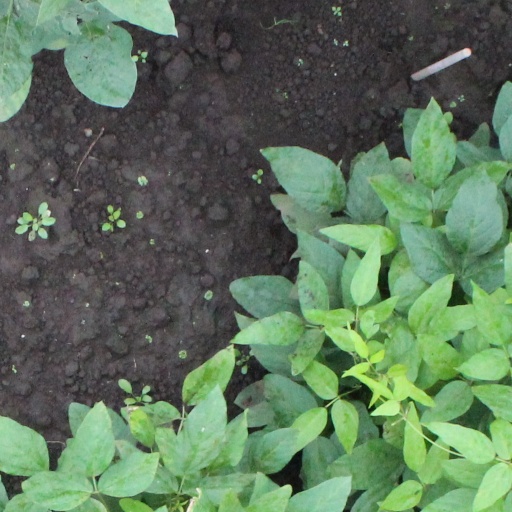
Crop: soybean